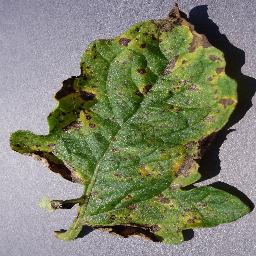
Label: Tomato___Septoria_leaf_spot